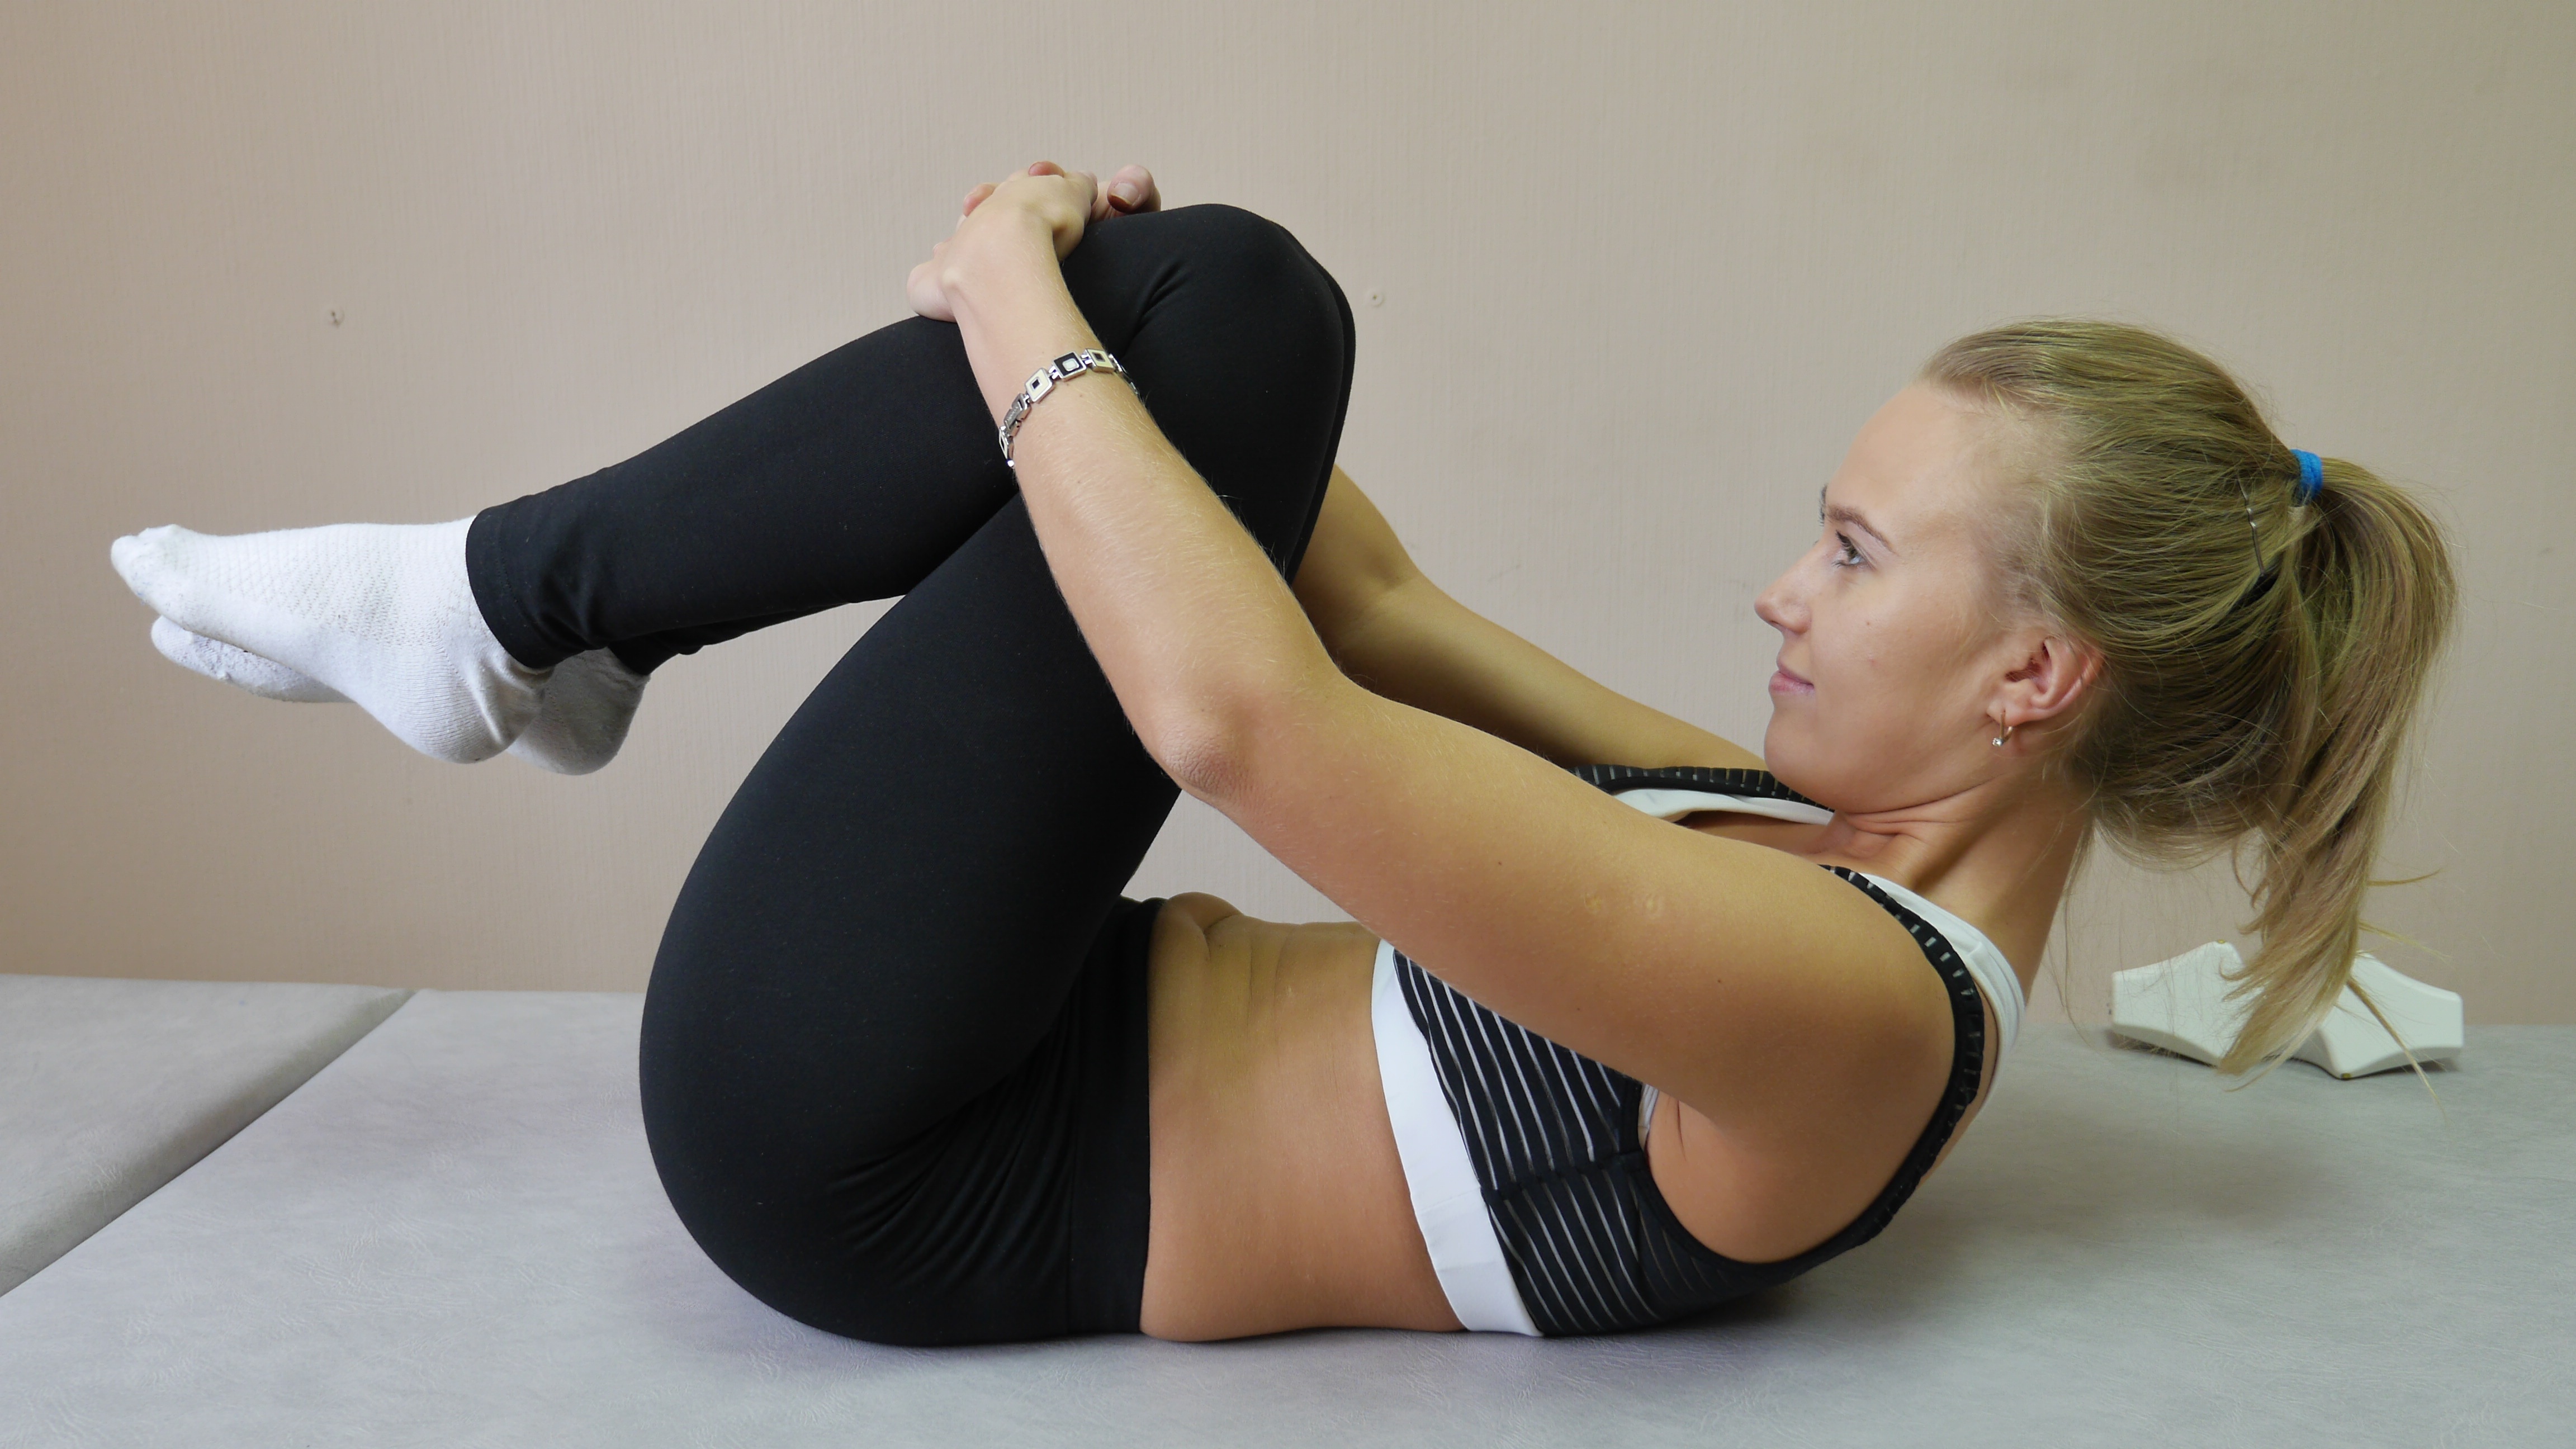
person, woman, leg, exercise, arm, health, fitness, muscle, chest, spine, human body, sports, thigh, yoga, posture, athlete, gymnastics, pilates, physical exercise, raztyazhka, human action, individual sports, physical fitness